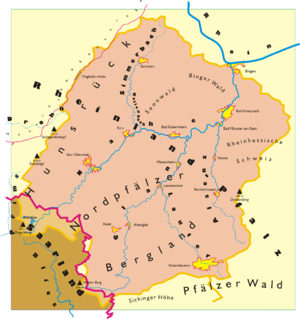
Nahe (flod)
Nahe og dens bifloder
Nahe er en flod i den tyske delstat Rheinland-Pfalz og en af Rhinens bifloder fra venstre bred med en længde på 116 km. Floden løber gennem det kendte vinområde, hvis vine konkurrerer med Mosels og Rhinens. Navnet Nahe kommer af latin Nava, som på keltisk betyder «den vilde flod». Nahe adskiller den nordlige del af Pfalz fra Hunsrück.